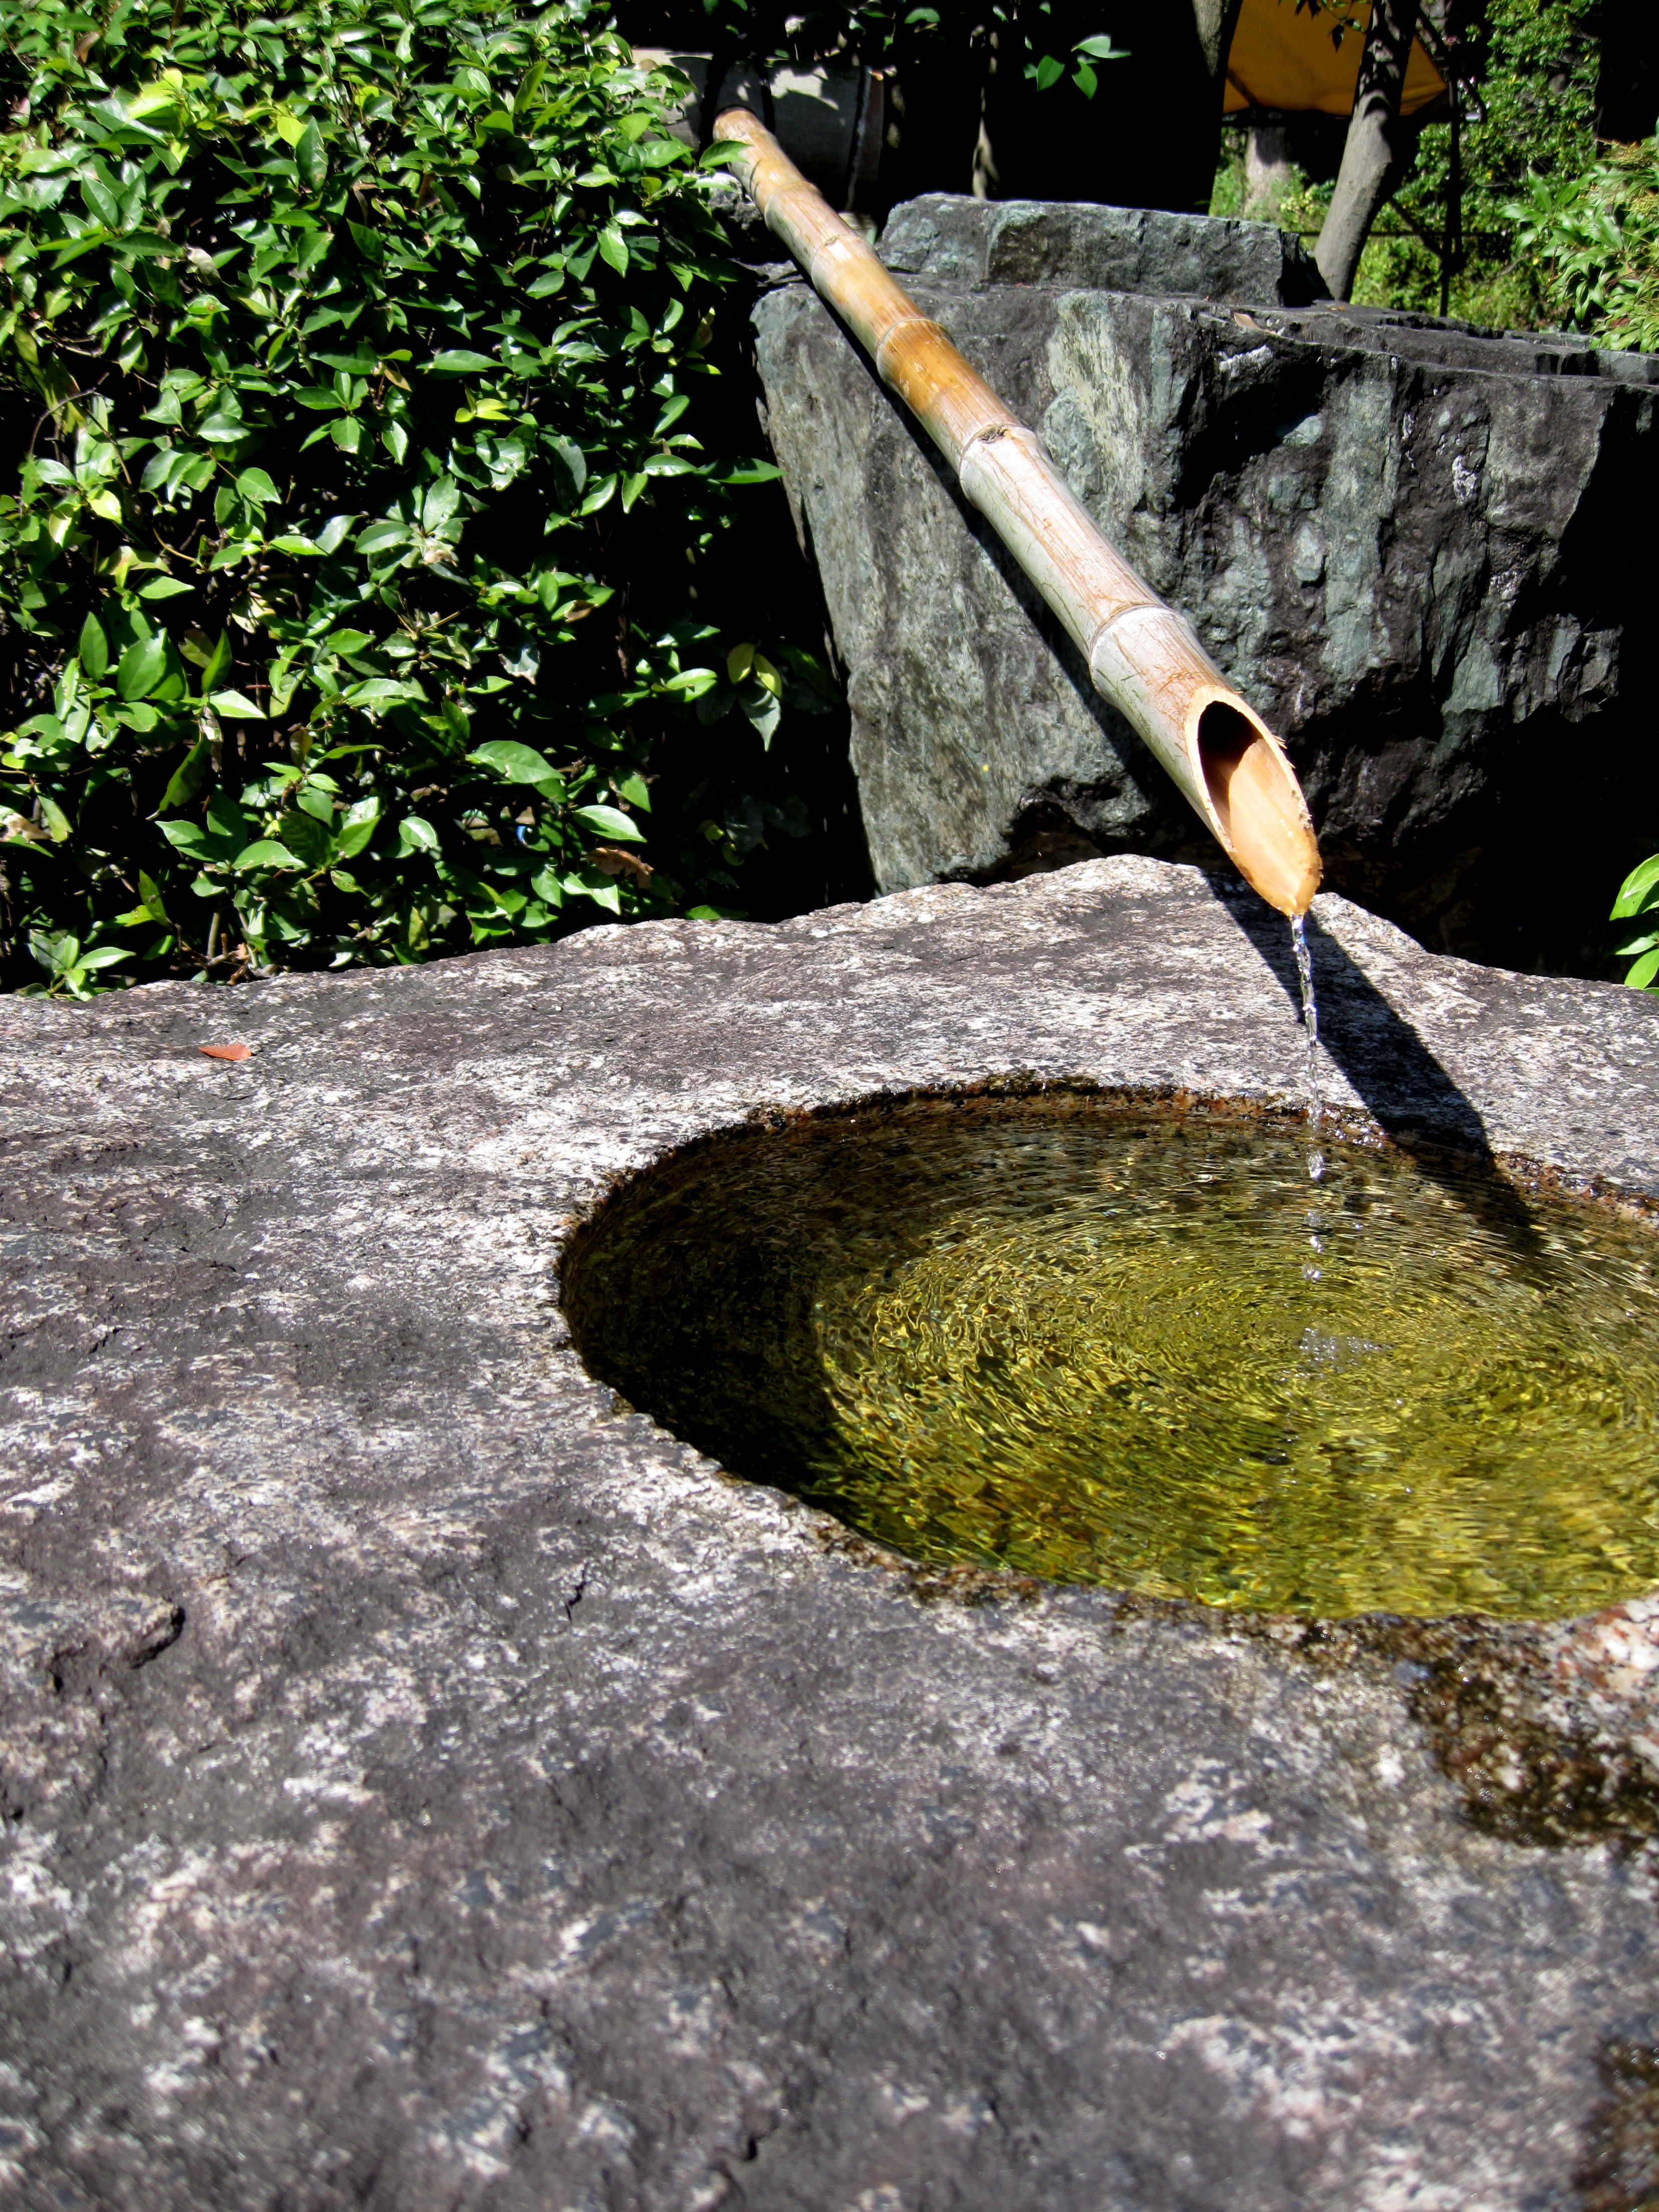
tree, water, grass, rock, branch, lawn, wall, asphalt, pond, backyard, soil, garden, japan, yard, road surface